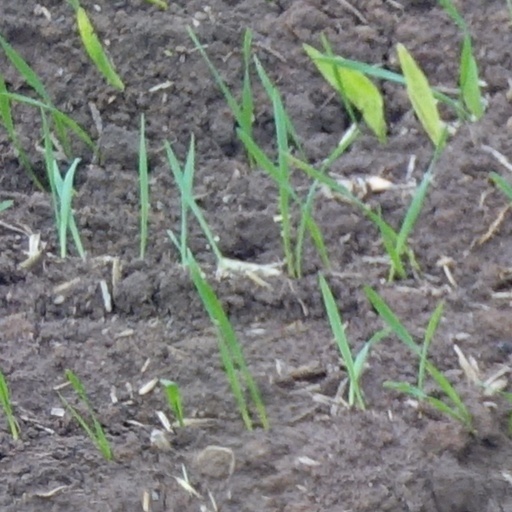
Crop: wheat